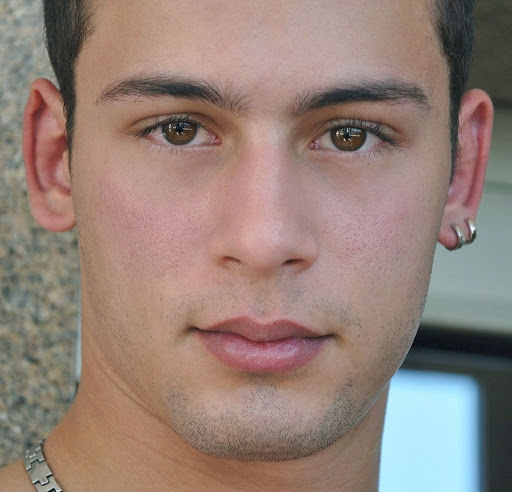
Label: Colored